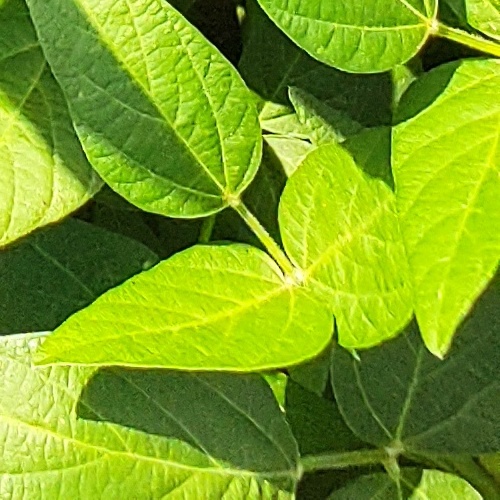
Label: Healthy